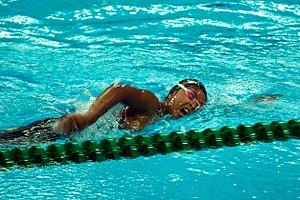
Mouvement de crawl en natation
Le crawl est le type de nage en surface le plus rapide. Il est généralement utilisé lors des compétitions de nage libre pour cette raison. C'est l'un des deux styles de nage asymétrique avec le dos.